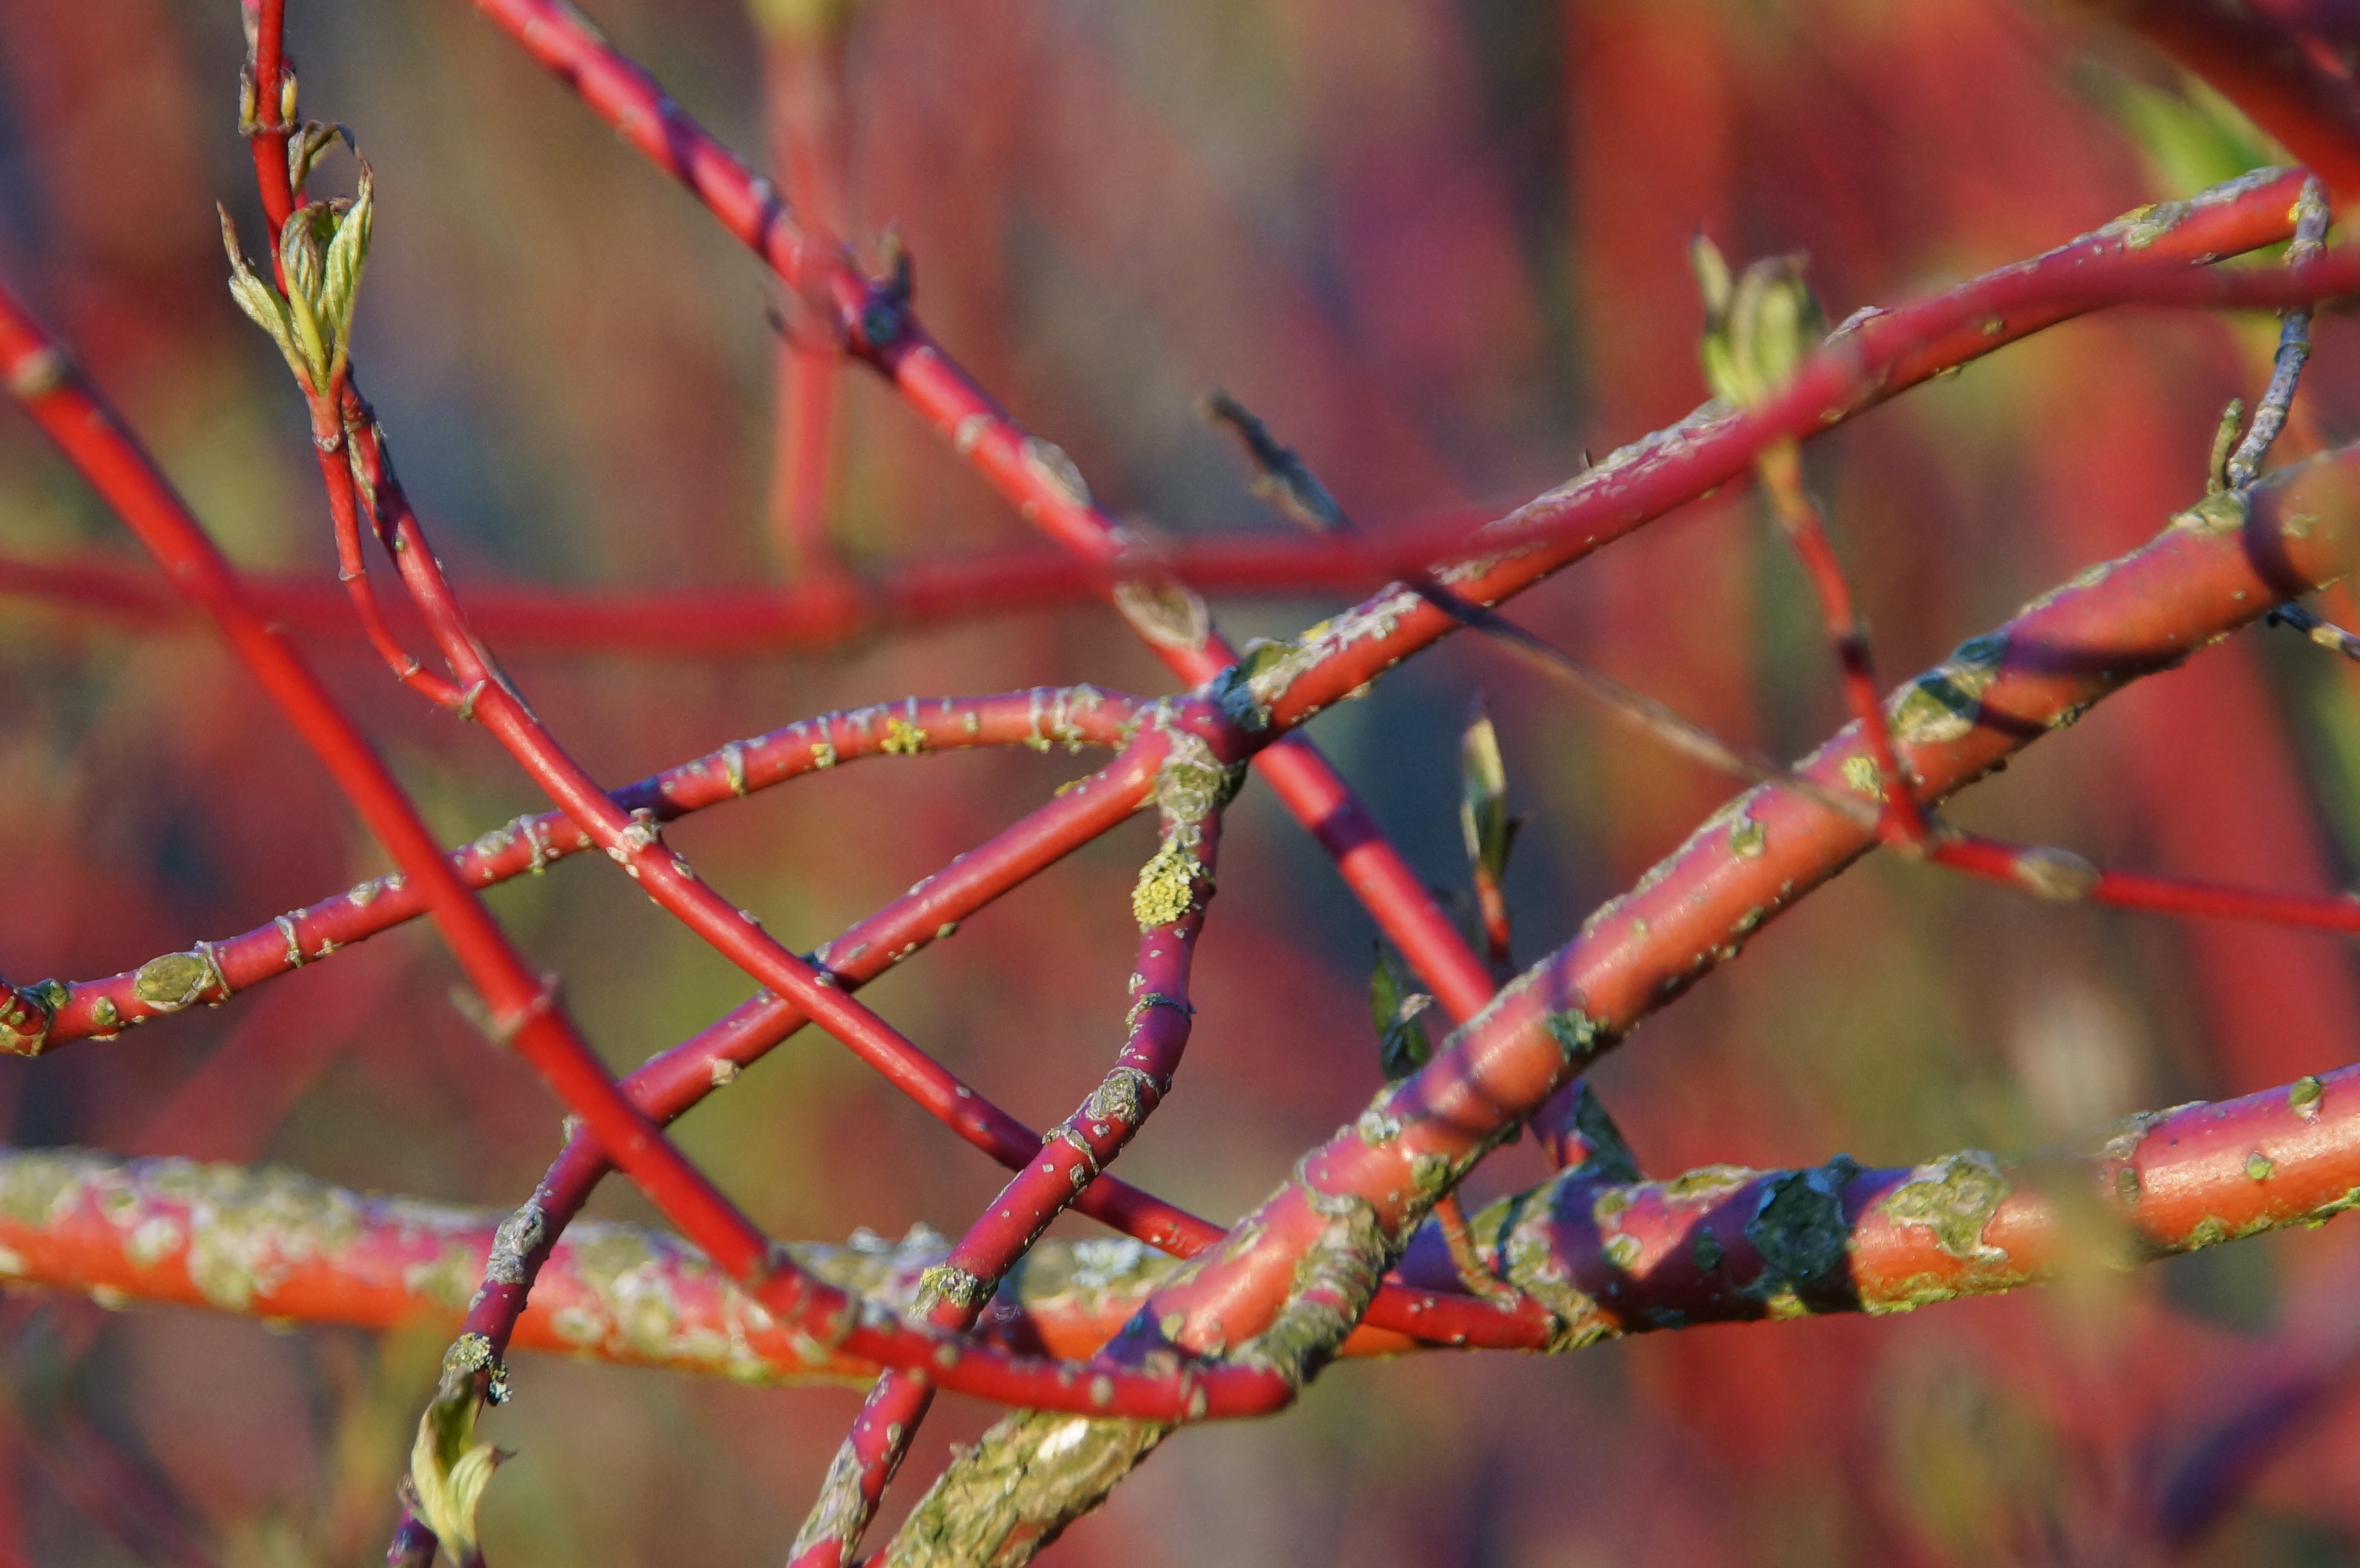
tree, nature, branch, blossom, plant, wood, leaf, flower, bark, bush, green, autumn, garden, flora, season, twig, stalk, close up, background, shrub, branches, bud, macro photography, common dogwood, plant stem, woody plant, thorns spines and prickles, red wood, white dogwood, cornus alba, red knots